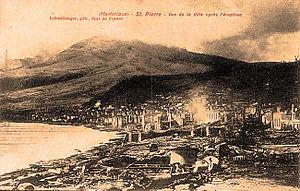
Martinique Saint-Pierre après l'éruption du Mont-Pelé